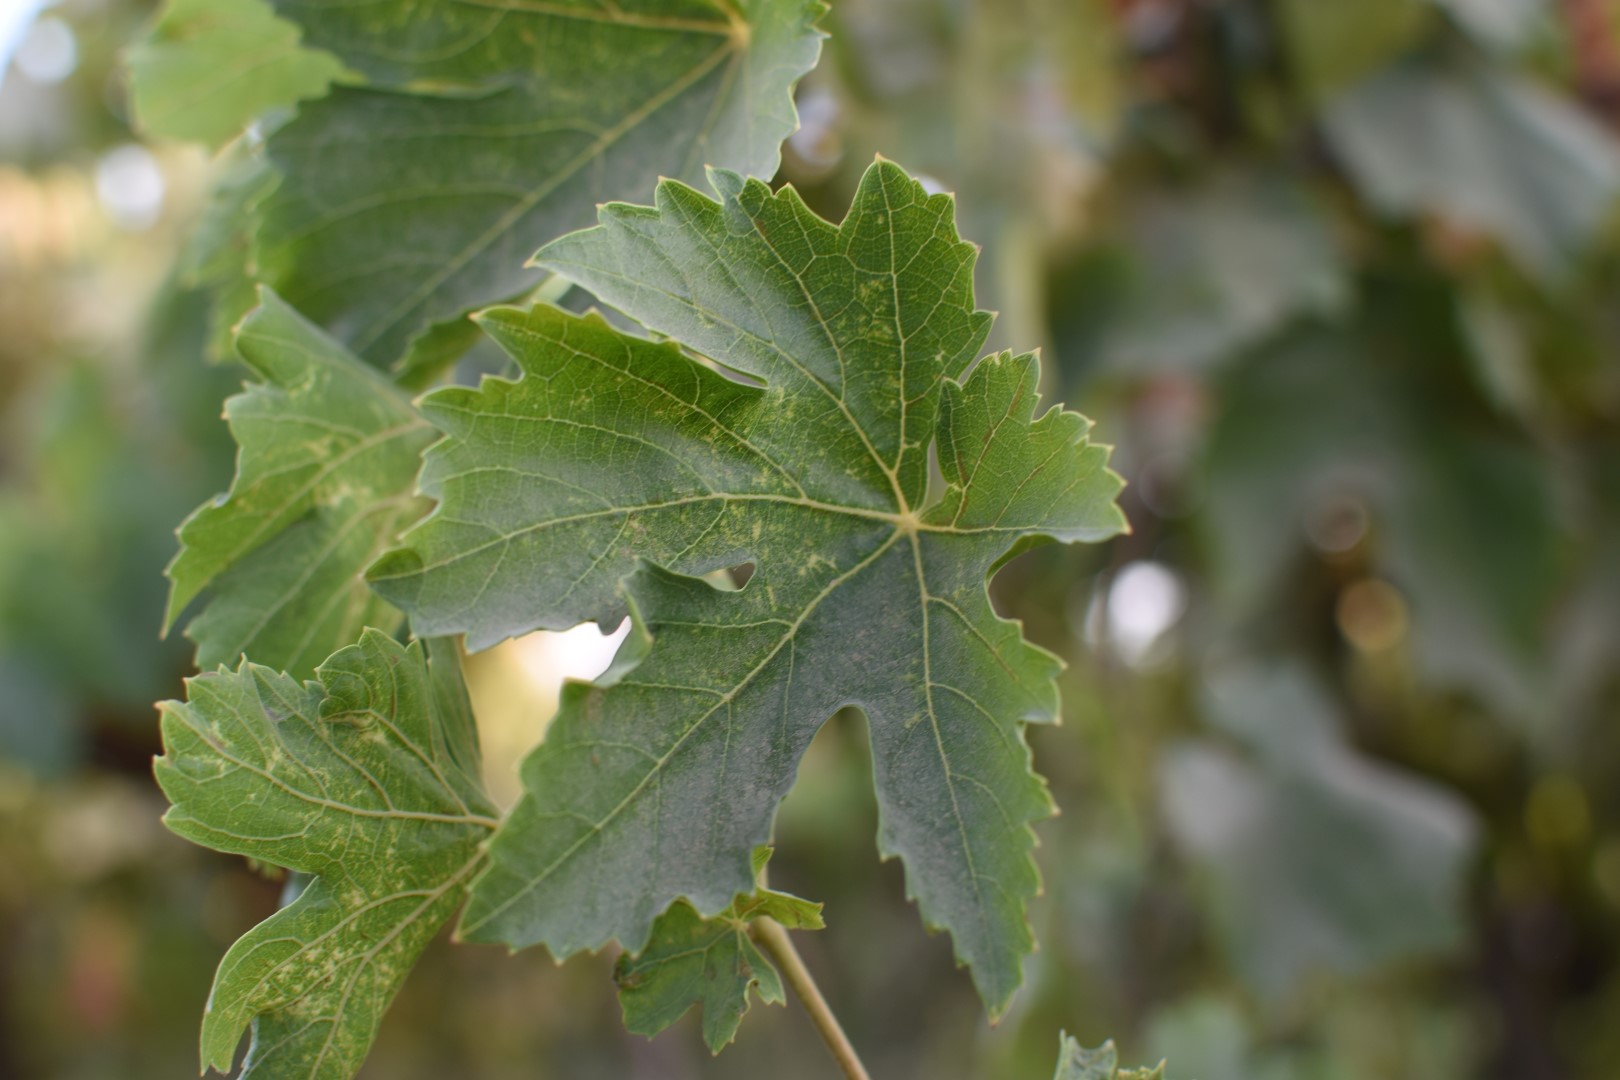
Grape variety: Thompson Seedless